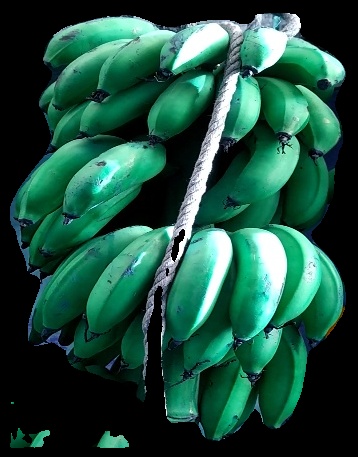
Variety: rasbale
Grade: grade2